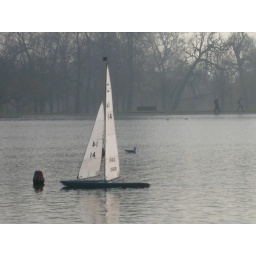
the toy boat and the duck are friends. in the random lake in kensington gardens.